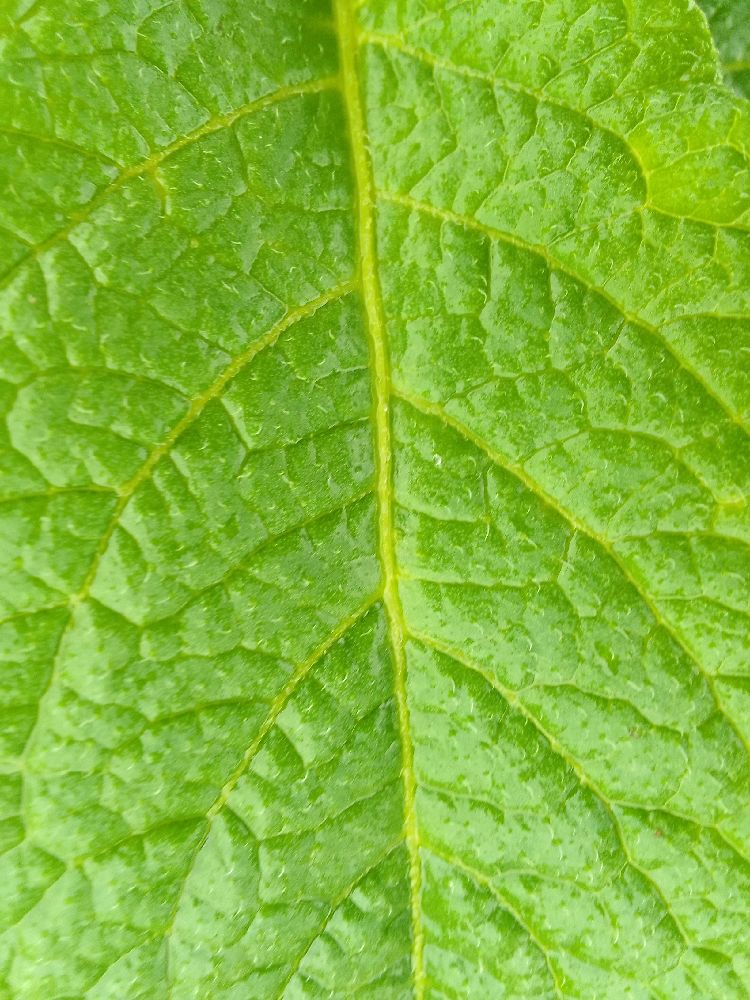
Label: Healthy